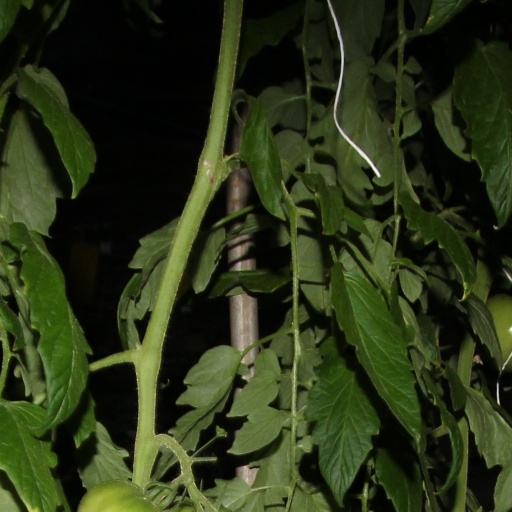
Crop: tomato